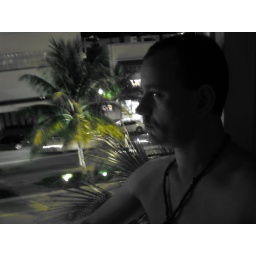
Man in window with green palm tree South Beach Miami